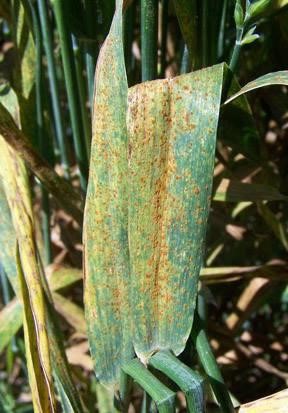
Plant: Wheat
Disease: wheat leaf rust